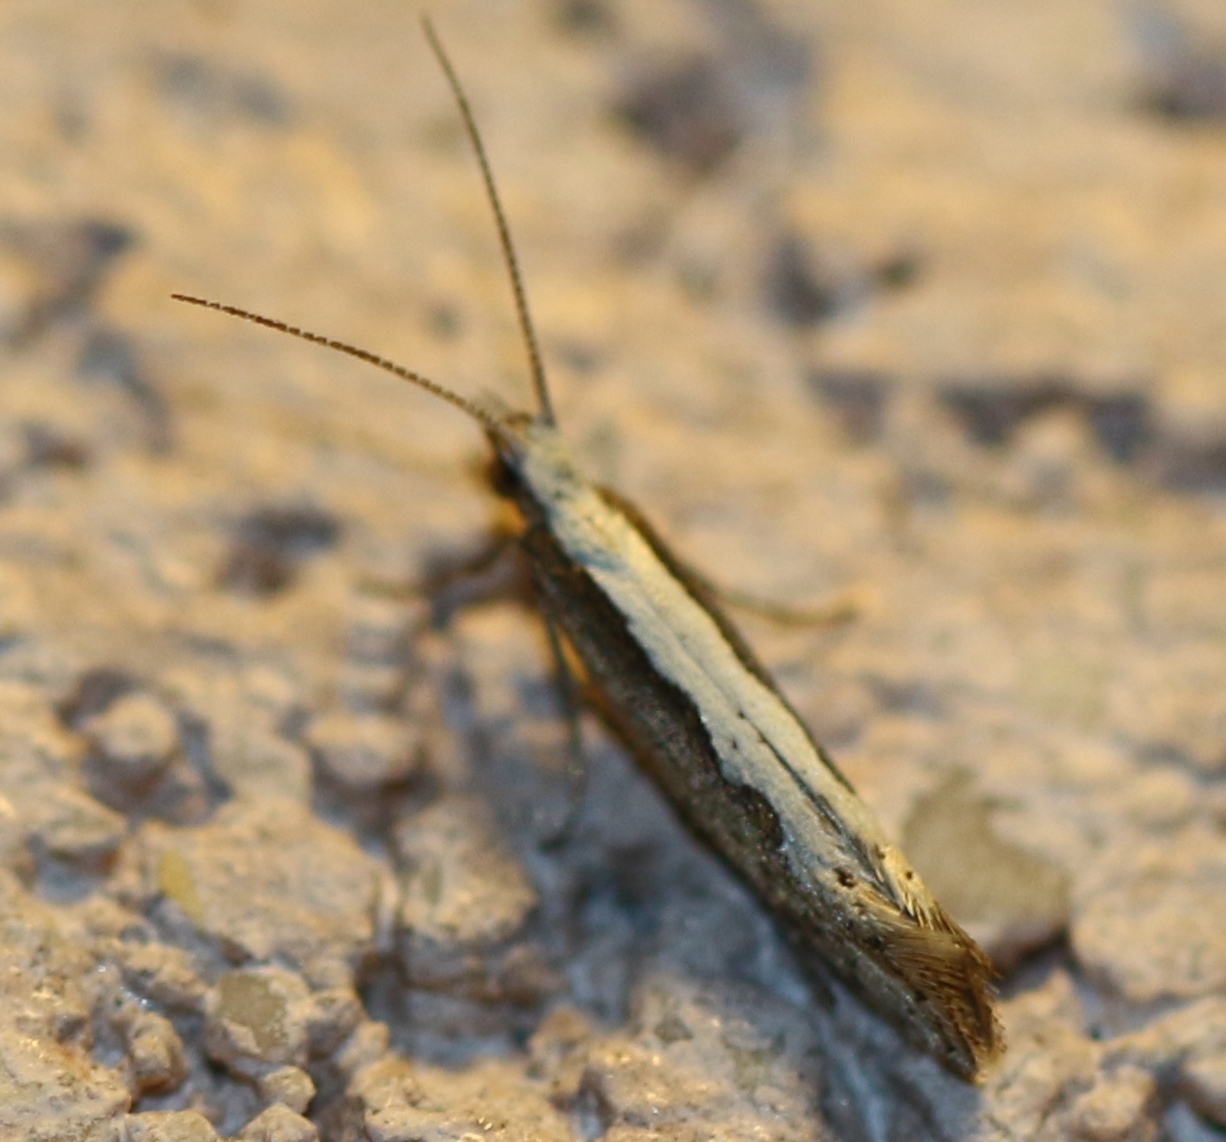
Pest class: diamondback_moth